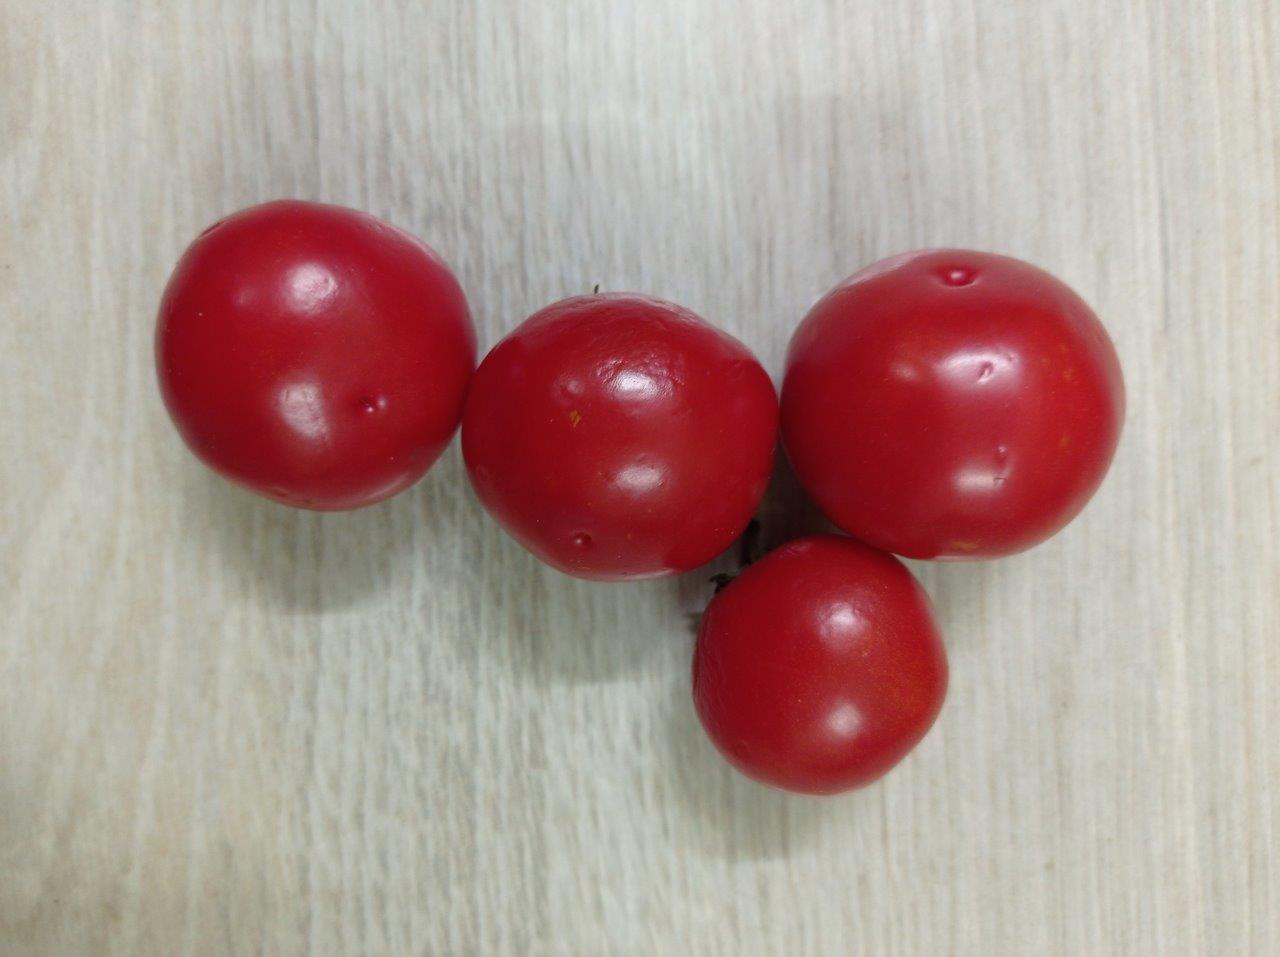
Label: Fresh